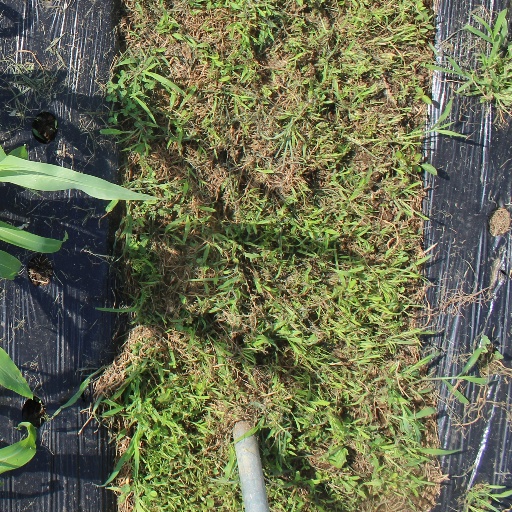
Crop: sorghum